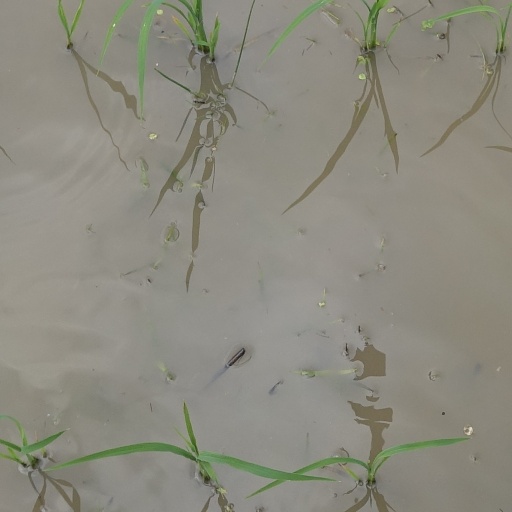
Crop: rice